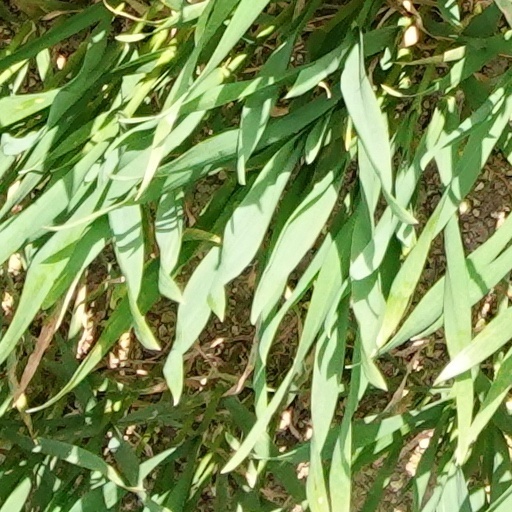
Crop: wheat